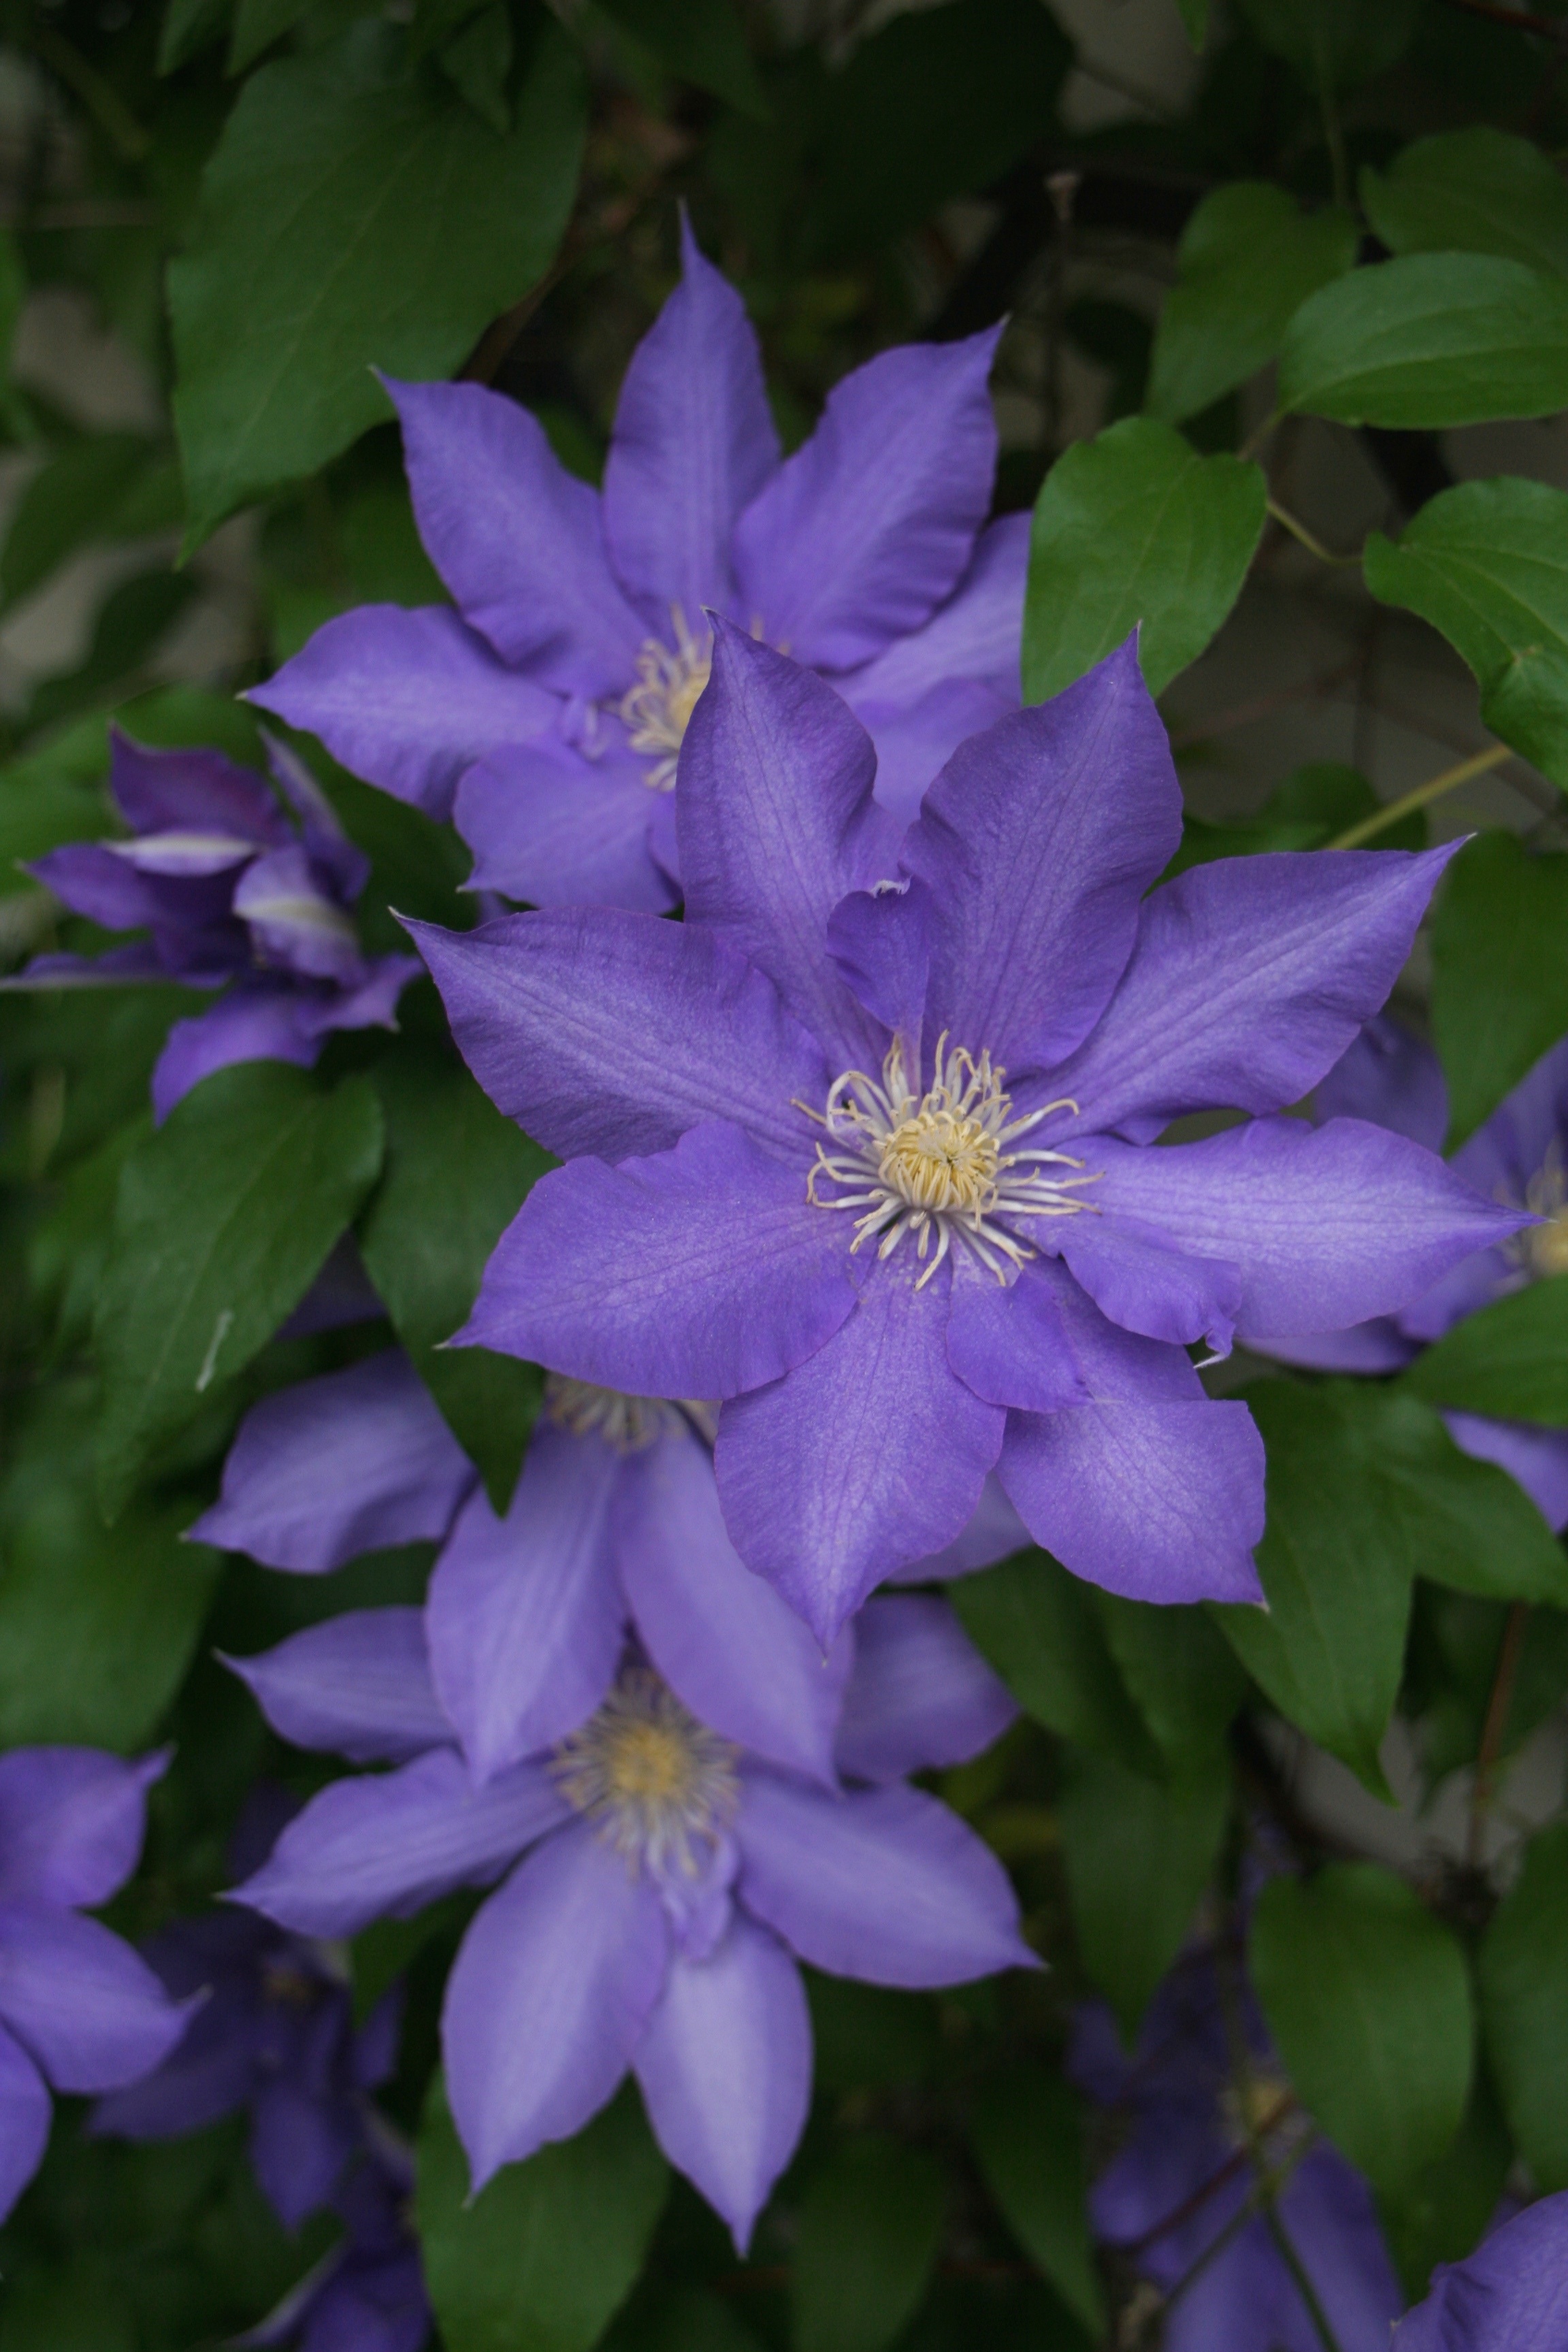
nature, blossom, plant, vine, flower, purple, petal, bloom, summer, floral, green, color, blooming, garden, flora, lavender, gardening, violet, clematis, blossoming, flowering plant, bellflower family, land plant, colorado blue columbine